Drill purpose rifle

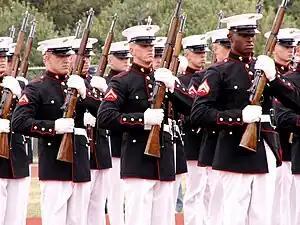
United States Marine Corps's Silent Drill Platoon, drilling with inert M1 Garand rifles

A drill purpose rifle (also known as a parade rifle) is a rifle which has been altered so that it can no longer be fired. This is generally undertaken by either removing the firing pin or leading the barrel. These rifles are used solely for drill purposes, training and teaching, usually by cadet forces. These rifles can be marched with and can also be used to perform exhibition style individual or group maneuvers.